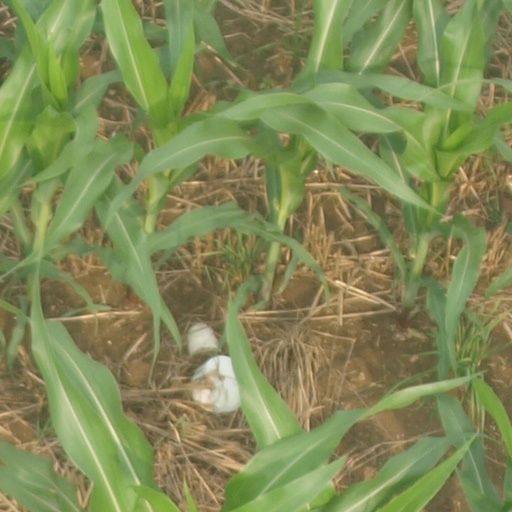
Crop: maize; corn